Peter Schweri

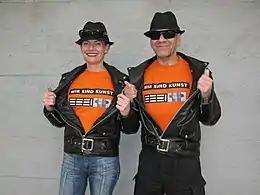
WirsindKunst: Peter Schweri·Stella Diess 2006

In the summer of 2005, Peter Schweri met Stella Diess (birth name: Esther Bettina Diess), the daughter of actress Miriam Spoerri and actor Karl Walter Diess. She is also the niece of Daniel Spoerri and Theophil Spoerri. Schweri and Diess developed an intense artistic collaboration and deep friendship that lasted until Schweri’s death in November 2016.